Rick Savage

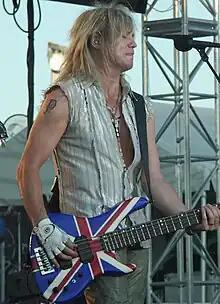
Savage in 2007

Savage currently uses custom basses made by Jackson after endorsing Washburn XB920 (4-string) and XB925 (5-string) bass guitars from 1999 to 2009. He formerly used Hamer 4 and 5-string bass guitars for over 17 years, starting with their Gibson Explorer-inspired "Blitz" model during the "High 'n' Dry" and "Pyromania" albums from 1982 to 1985 and Hamer's modernistic take on the Explorer shape, the "Scarab" model of which he mainly used a white model during the "Hysteria" recording sessions and tour (although Savage continued to use a black-colored "Blitz" downtuned C#ADG for the hit single "Pour Some Sugar on Me" which can be seen on their "" live video/DVD, and a Scarab model in black with a reverse headstock was seen in the "Rocket" video and their performance at the MTV Video Music Awards in 1989) from 1985 to 1989. At the release of "Adrenalize" he used an array of Chaparral Max 5-string models in various colours including a black & white "Granite" finish, one with a variation of the "Adrenalize" album artwork custom painted on it, and a black-painted model from 1990 to 1999. Savage switched endorsements to Washburn basses in the middle of the promotion cycle for the "Euphoria" album in 1999, and a Natural Flame XB925 given to him by Washburn in 1999 has been his main instrument since then. However the custom painted Union Jack XB925 is his most well known bass, followed by the Saint George's Cross XB925, with both paint schemes reproduced on his new Jackson basses in 2009. He acquired two more of the Jackson basses, one in a grey-toned Union Jack scheme and the other painted in the colors of Sheffield Wednesday with the team's logo. He used these on the 2011 Mirrorball tour. Savage never has been a fingerstyle bassist, relying entirely on a plectrum, or "pick". In an interview with "Bass Guitar" magazine, he stated: "I'm a terrible player with my fingers and I always play with a pick. I love to have consistency within the sound no matter where you are on the fretboard. I've found that when I play with fingers, notes jump out and others are too muted. It would be a nightmare for the sound engineer just trying to compress the thing to make sure there's an equal balance coming off the stage."